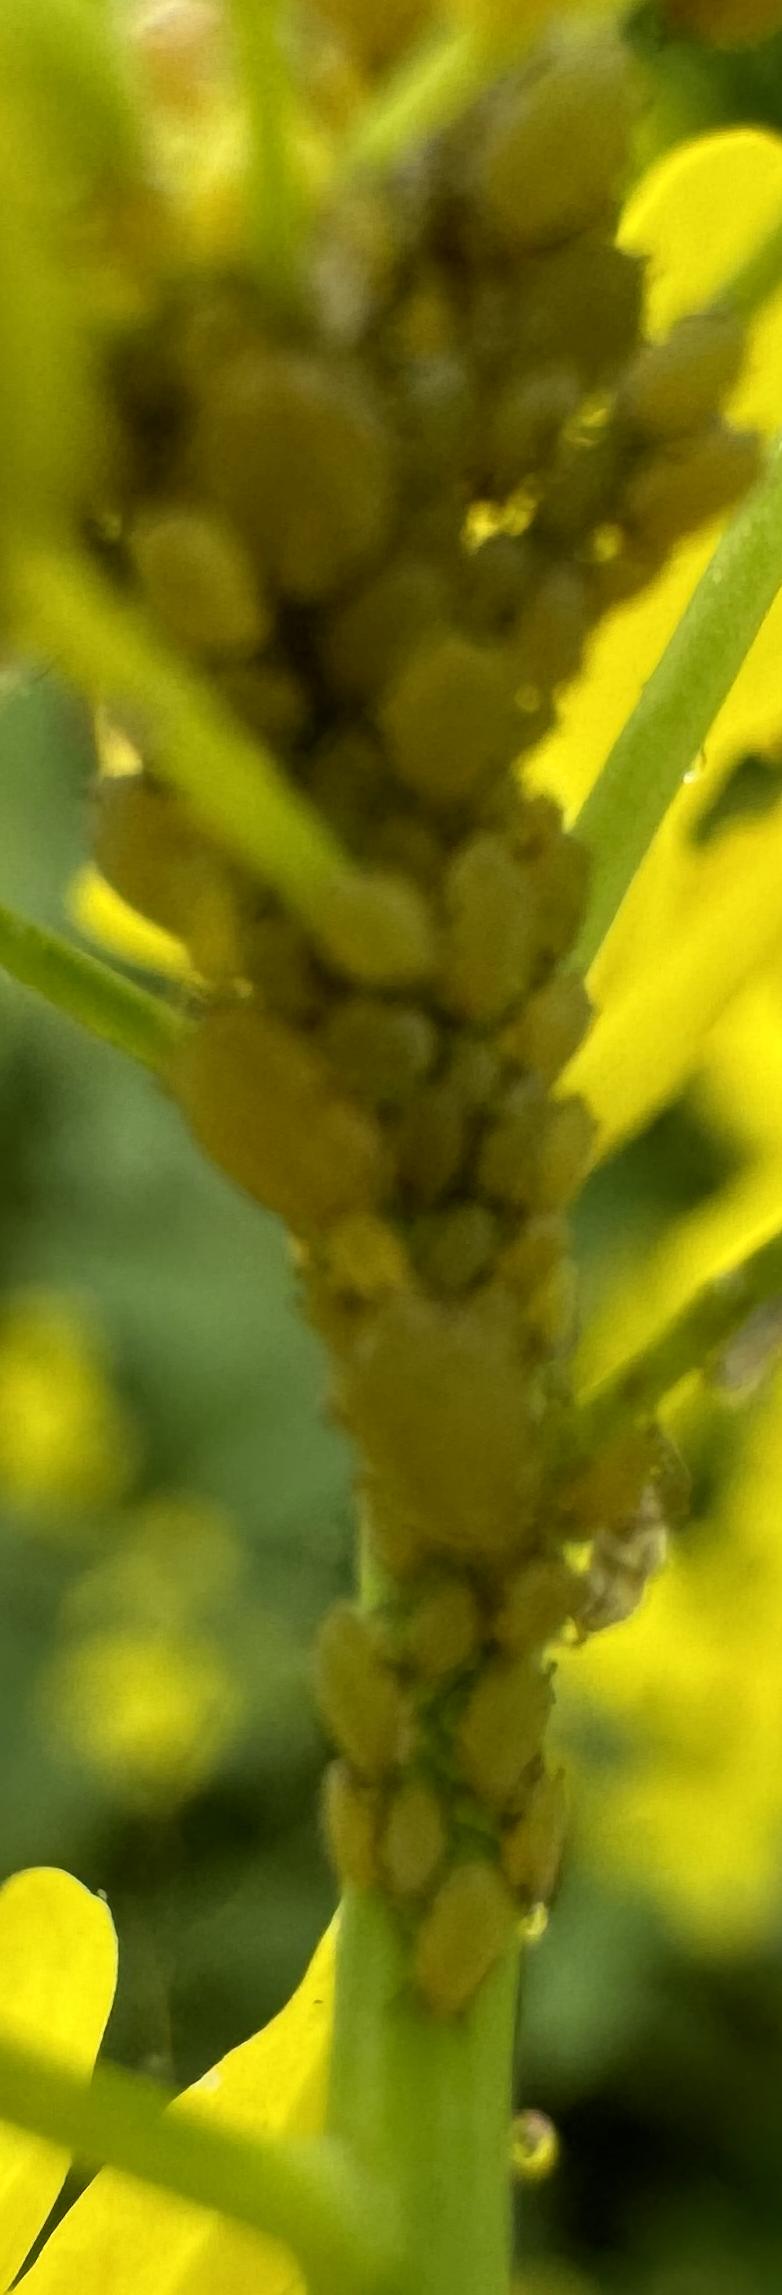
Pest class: turnip_aphid